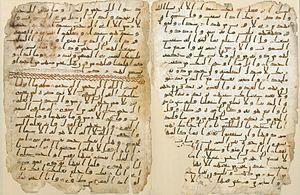
Manuscrit du coran de l'Université de Birmingham Bahasa Indonesia: Manuskrip Alquran Birmingham اردو: مخطوطہ قرآن جامعہ برمنگھم 中文: 伯明翰古蘭經手稿
Le manuscrit du Coran de l'université de Birmingham est composé de deux feuillets conservés dans la collection Mingana de manuscrits du Moyen-Orient de l'université de Birmingham, provenant de la bibliothèque de l'homme d'affaires et philanthrope Edward Cadbury.